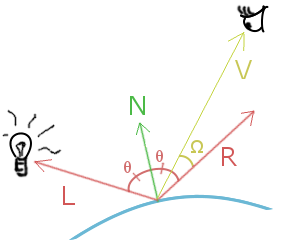
Dessins des différents vecteurs d'une réflexion selon la direction d'une lumière et d'un observateur, avec un vecteur normal.